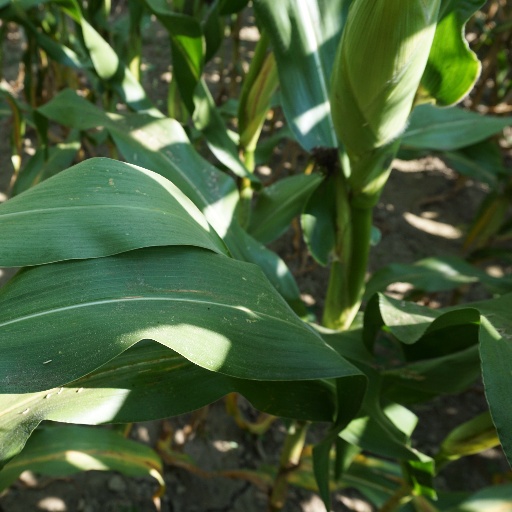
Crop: maize; corn